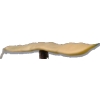
Label: bean_pod